Drenica massacres

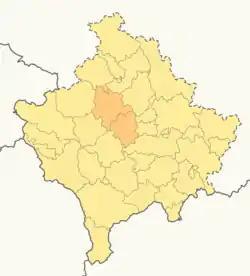
Municipalities of Glogovac and Srbica in Drenica region in central Kosovo.

The Drenica massacres were a series of killings of Kosovo Albanian civilians committed by Serbian special police forces in the Drenica region of central Kosovo.